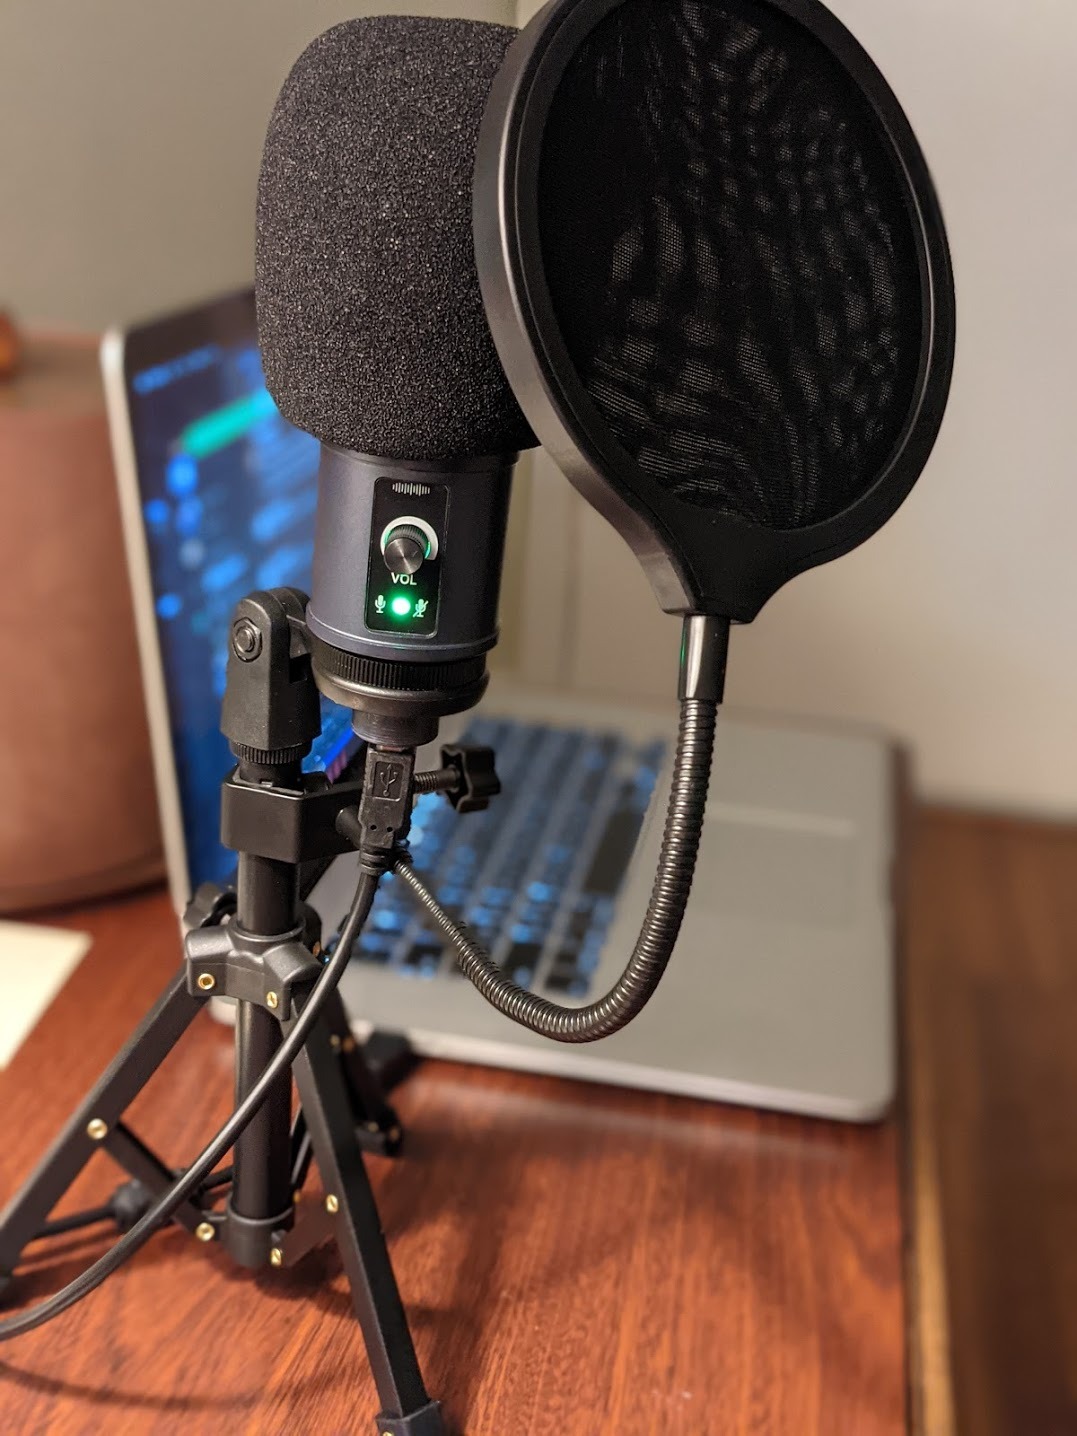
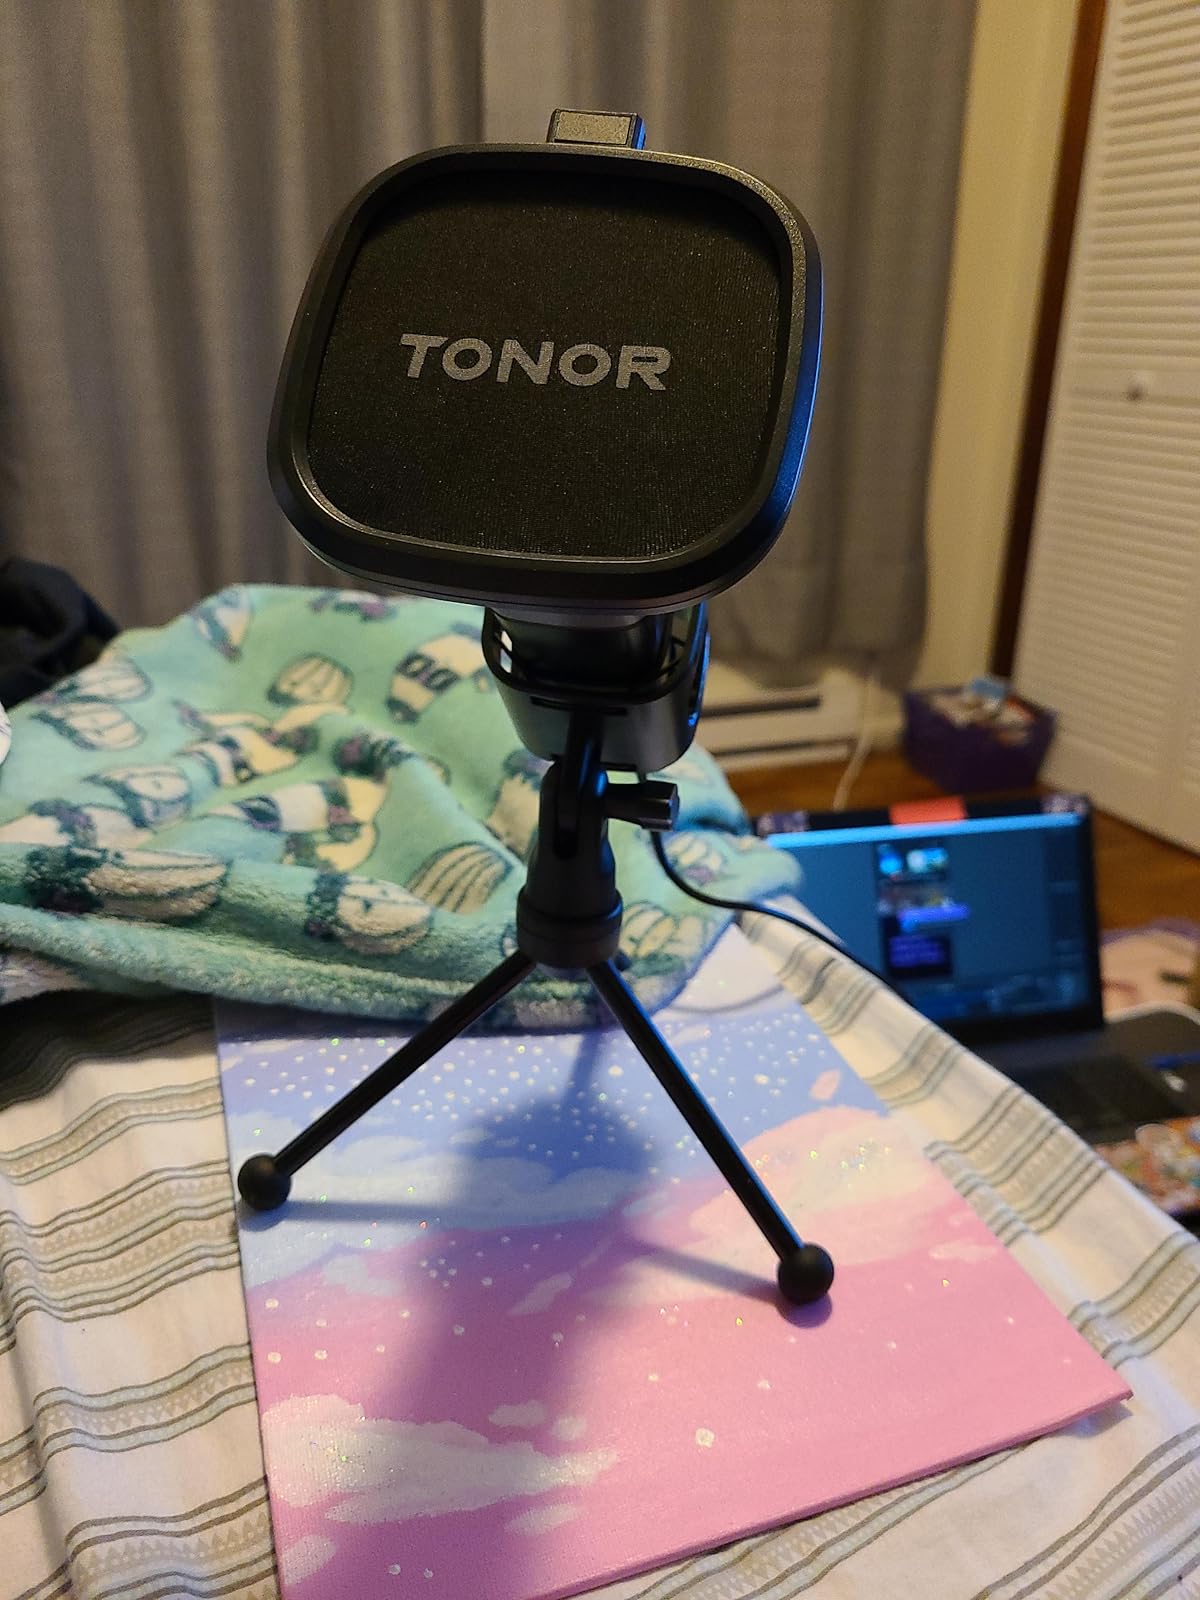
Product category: microphone
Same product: no